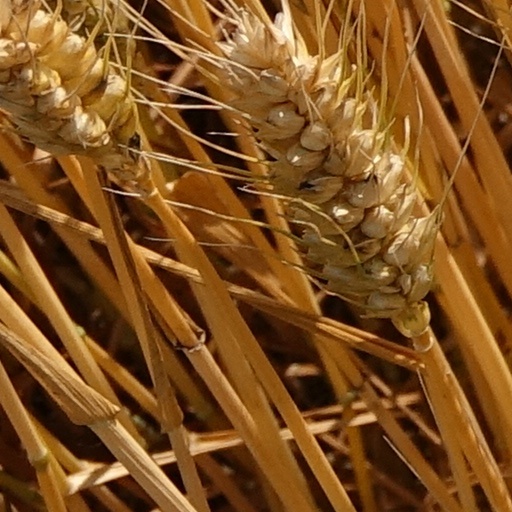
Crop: wheat